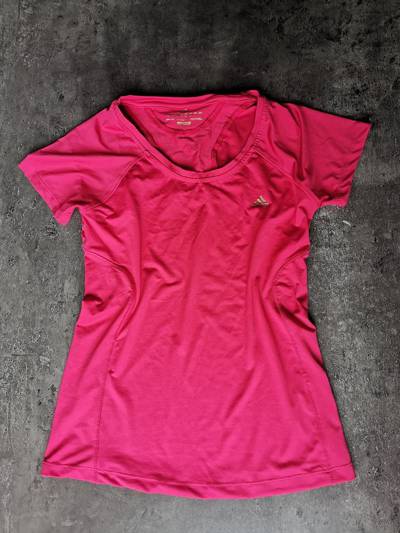
Waste category: clothes